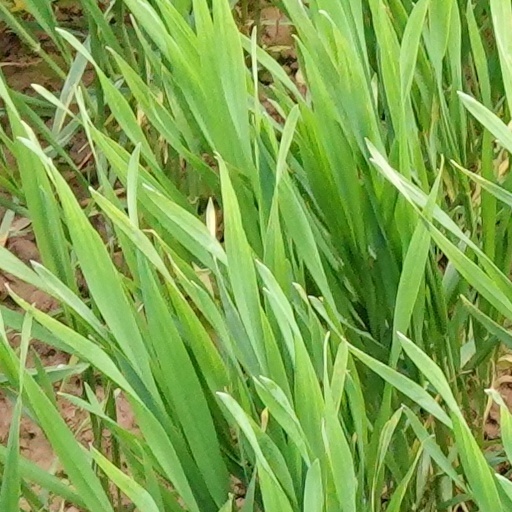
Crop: wheat